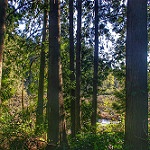
Label: forest